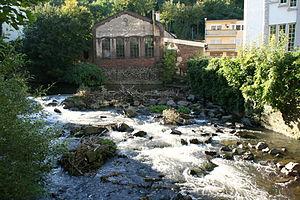
L'Ennepe est une rivière allemande d'une longueur de 42 km qui coule dans le land de la Rhénanie-du-Nord-Westphalie. Elle est un affluent de la Volme dans le bassin du Rhin.